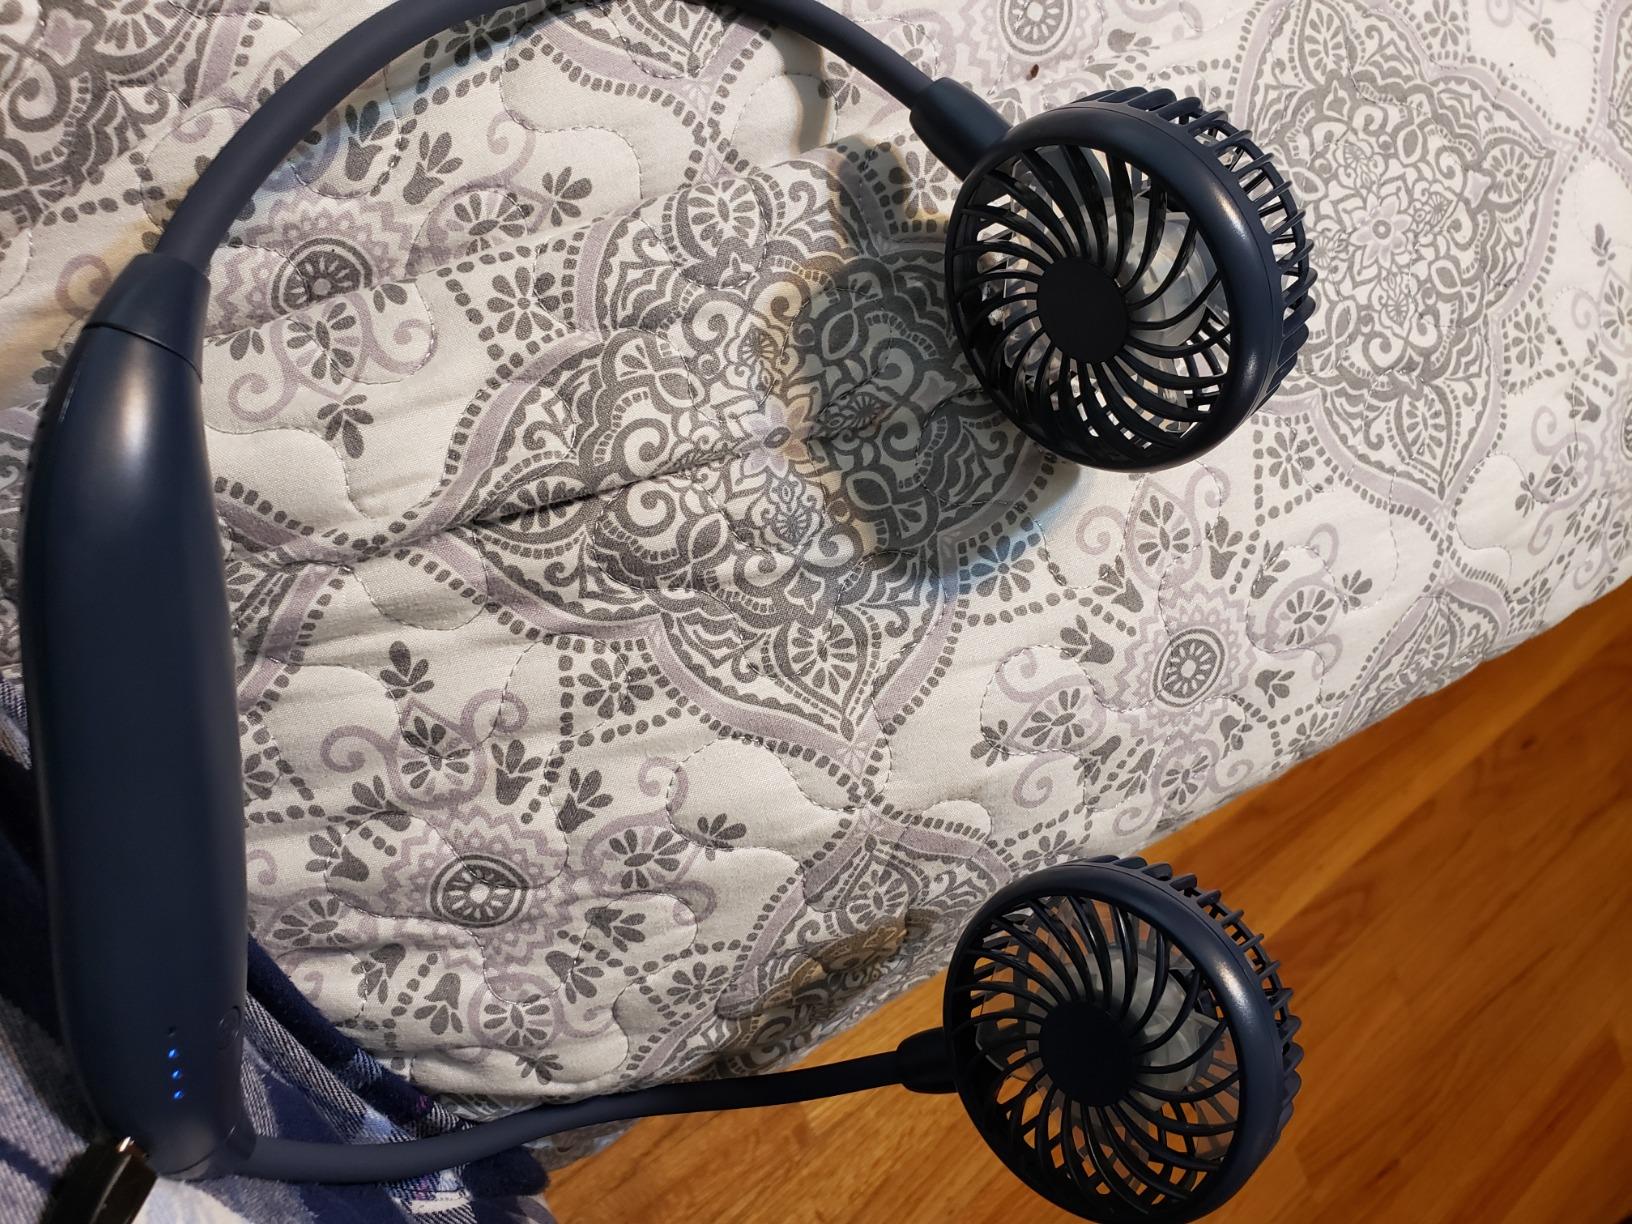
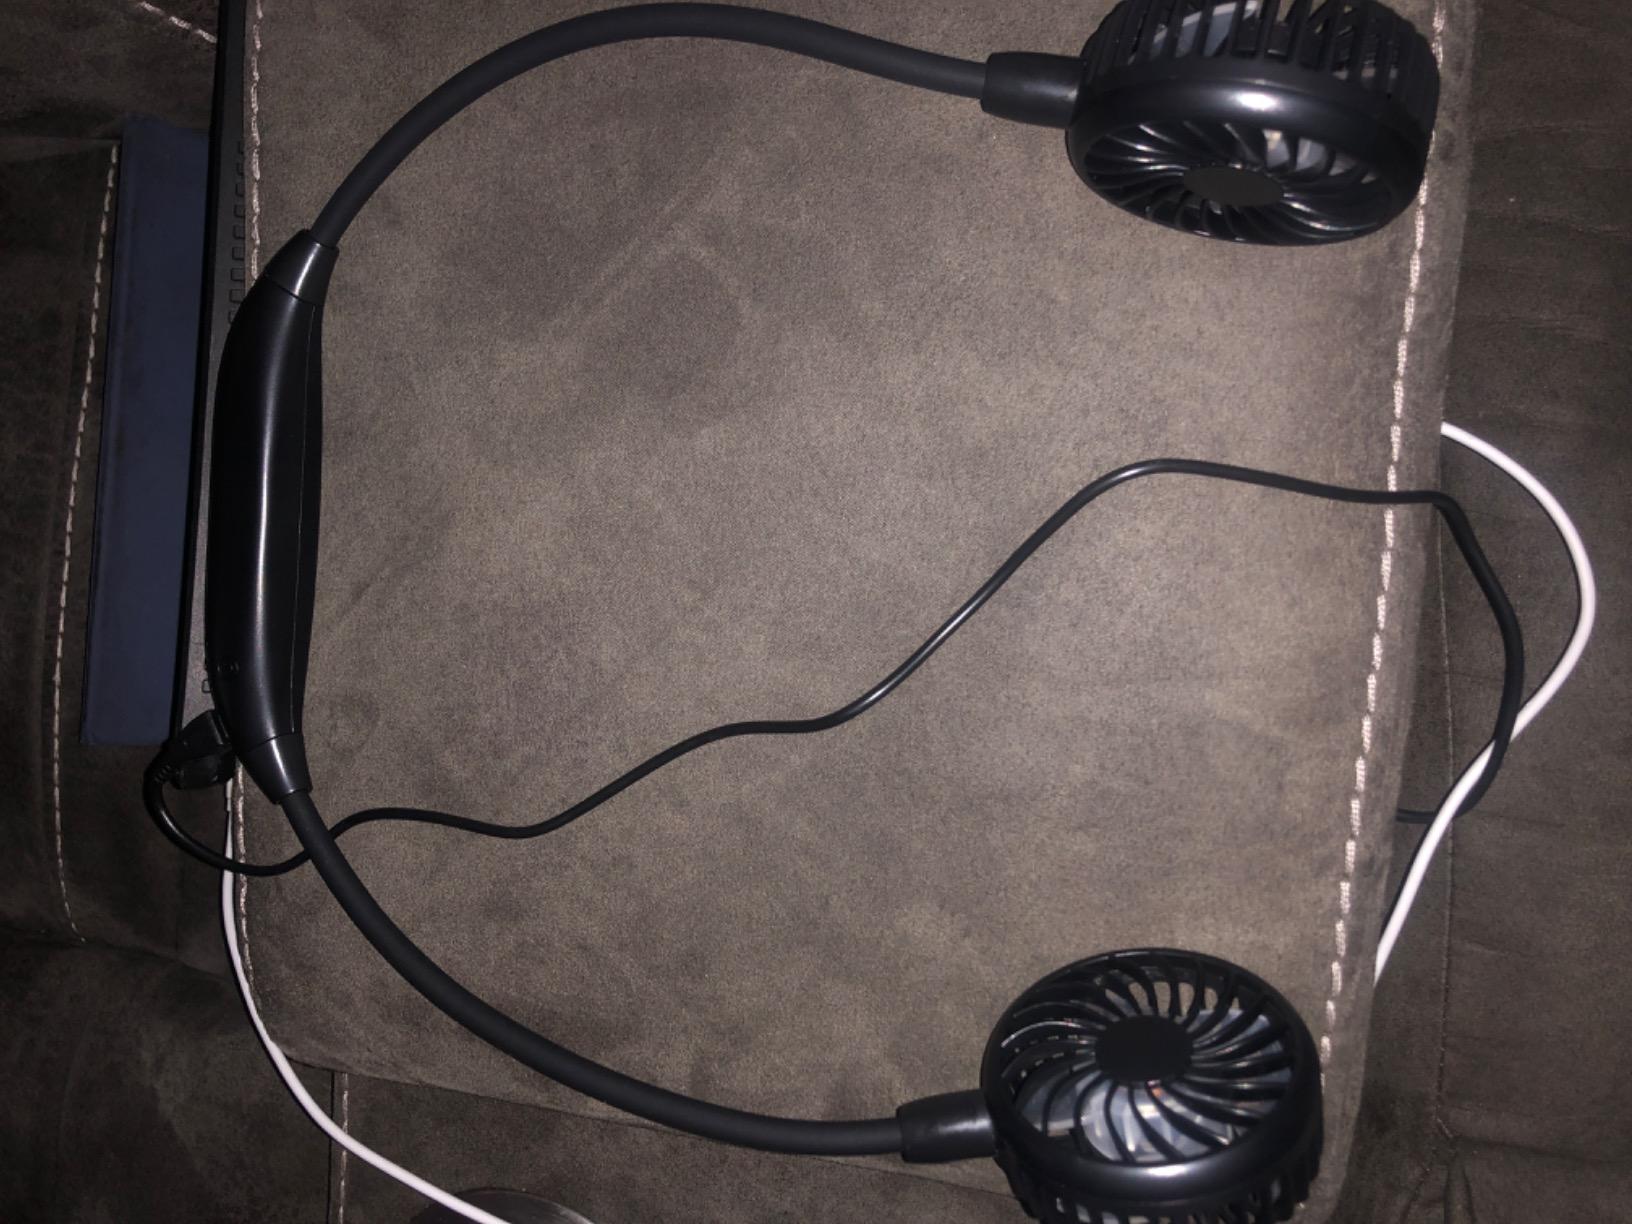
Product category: fan
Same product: no